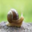
Label: snail